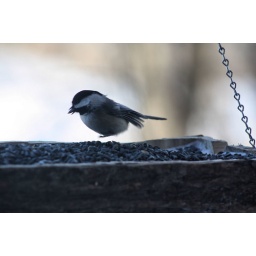
I caught this cute little guy in mid hop with a sunflower seed in his mouth!